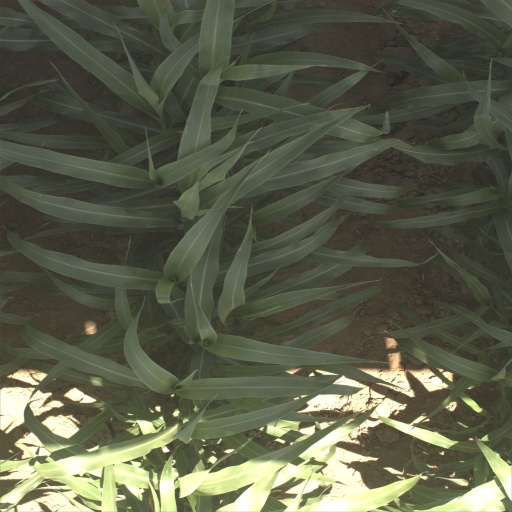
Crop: sorghum